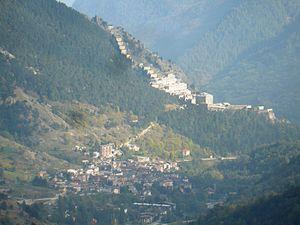
Fenestrelle est une commune italienne de moins de 1 000 habitants située dans la ville métropolitaine de Turin dans la région Piémont dans le nord-ouest de l'Italie.